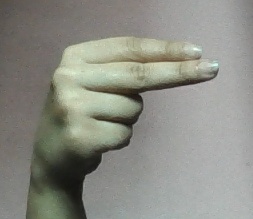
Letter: ain